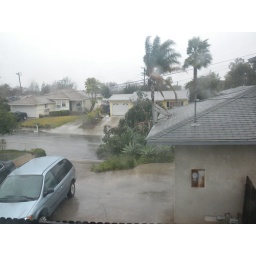
Dont know if you could tell that the tree across the street fell in the middle of the street....